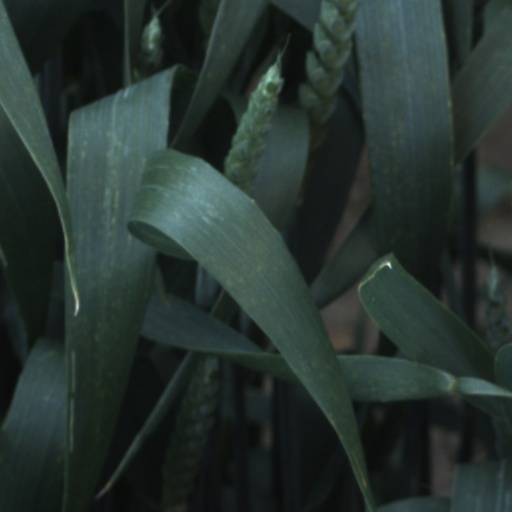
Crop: wheat